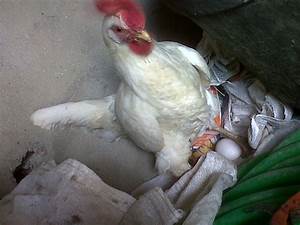
Label: chicken